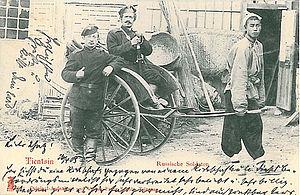
Tianjin, ou Tientsin, est une municipalité autonome du nord-est de la République populaire de Chine. Avec une agglomération de plus de quinze millions d'habitants en 2014, il s'agit de la quatrième ville de Chine en nombre d'habitants, après Shanghai, Pékin et Canton. Tianjin est également l'une des quatre municipalités du pays qui sont directement gouvernées par le pouvoir central. Elle fait partie de la région Jing-Jin-Ji.